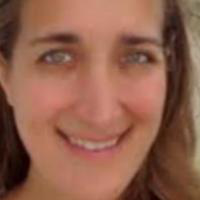
Age group: age 21-30